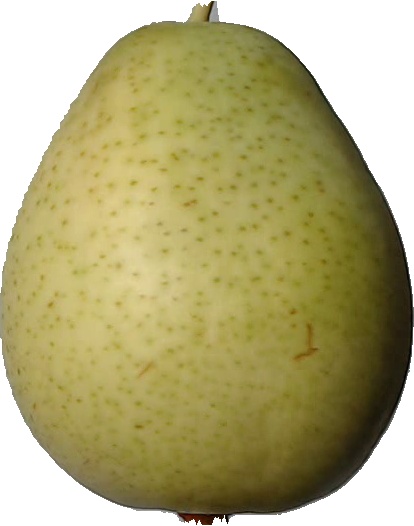
Label: pear_1